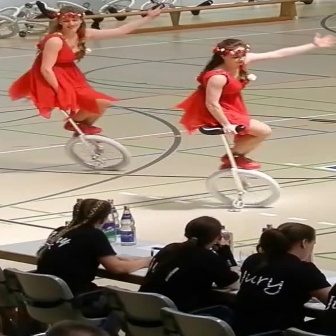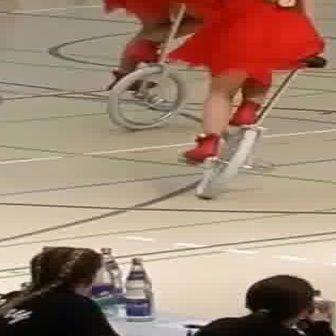
  Please identify the target specified by the bounding box [195,121,283,209] in the first image and locate it in the second image. Return the coordinates in [x_min,y_min,x_max,y_max] format.
Answer: [188,54,331,197]